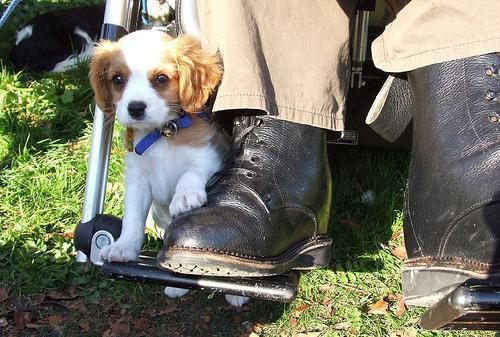
Blenheim_spaniel